Pithipatis of Magadha

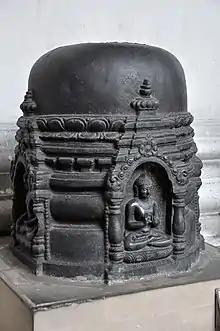
Votive Stupa from 11th century Bodh Gaya

The first king of this dynasty was Vallabharāja whose rule of Bodh Gaya is confirmed by the Sarnath inscription of his daughter, Kumaradevi in the 12th century. Kumaradevi was one of the wives of Govindachandra of the Gahadavala dynasty. Vallabharāja likely arrived in Bodh Gaya from the area of Ratanpur and began a campaign against Ramapala. During this conflict, he established Bodh Gaya as his base of operations and conquered it from the previous ruling family known as the Yakspāla. It has been speculated that he was aided in his campaign by Govindachandra and that Kumaradevi's marriage to Govindacharandra was part of the terms of this alliance. After gaining control of Bodh Gaya he converted to Buddhism and took on the new name, "Devaraksita". At this point, he made peace with the Palas by marrying the daughter of Mahana Pala (uncle of Ramapala).